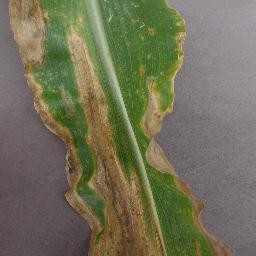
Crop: corn
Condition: (maize)_northern_blight